Holmedal Church (Kvinnherad)

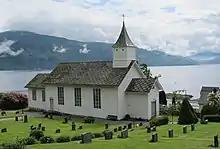
View of the church

The church has been around since the Middle Ages. The earliest existing historical records of the church date back to the year 1360, but it was not new at that time. The first church was a wooden stave church with a tower that was likely built during the 13th century. The first church was located at Holmedal, about to the northeast of the present church site. In both the 1600s and 1700s, major repairs were undertaken, including removing the tower. The nave measured approximately with a choir that measured about . In 1724, the church was purchased from the Crown by Henrik H. Formann, the manager of the Lyse Abbey. The church was sold along with hundreds of other churches during the Norwegian church sale to raise money to pay down the debt from the Great Northern War.